Satsuma Domain

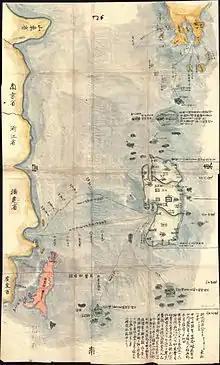
Map showing southern Kyushu and the Ryukyu Islands, 1781

Since the mid-15th century, Satsuma fought with the Ryukyu Kingdom for control of the Northern Ryukyu Islands, which lie southwest of Japan. In 1609, Shimazu Iehisa requested permission from the shogunate to invade Ryukyu. After a three-month war which met stiff resistance, Satsuma captured the Ryukyuan capital of Shuri and King Shō Nei. In the ensuing peace treaty, Satsuma annexed the Amami and Tokara Islands, demanded tribute, and forced the King and his descendants to pledge loyalty to Satsuma's "daimyō".